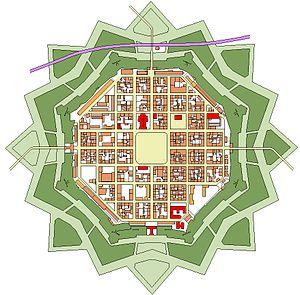
Neuf-Brisach [nœbʁizak] est une commune française située dans le département du Haut-Rhin, en région Grand Est.
Le périmètre d'une figure plane est la longueur développée du contour de cette figure. Le calcul du périmètre sert par exemple à déterminer la quantité de grillage nécessaire à la clôture d'un terrain.